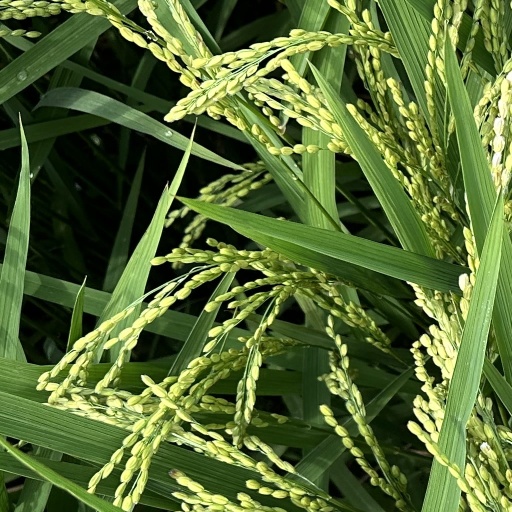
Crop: rice